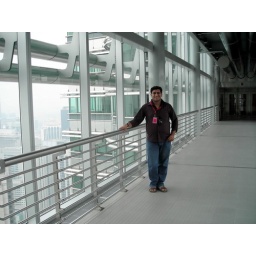
On the sky-bridge in 42nd floor of Petronas tower